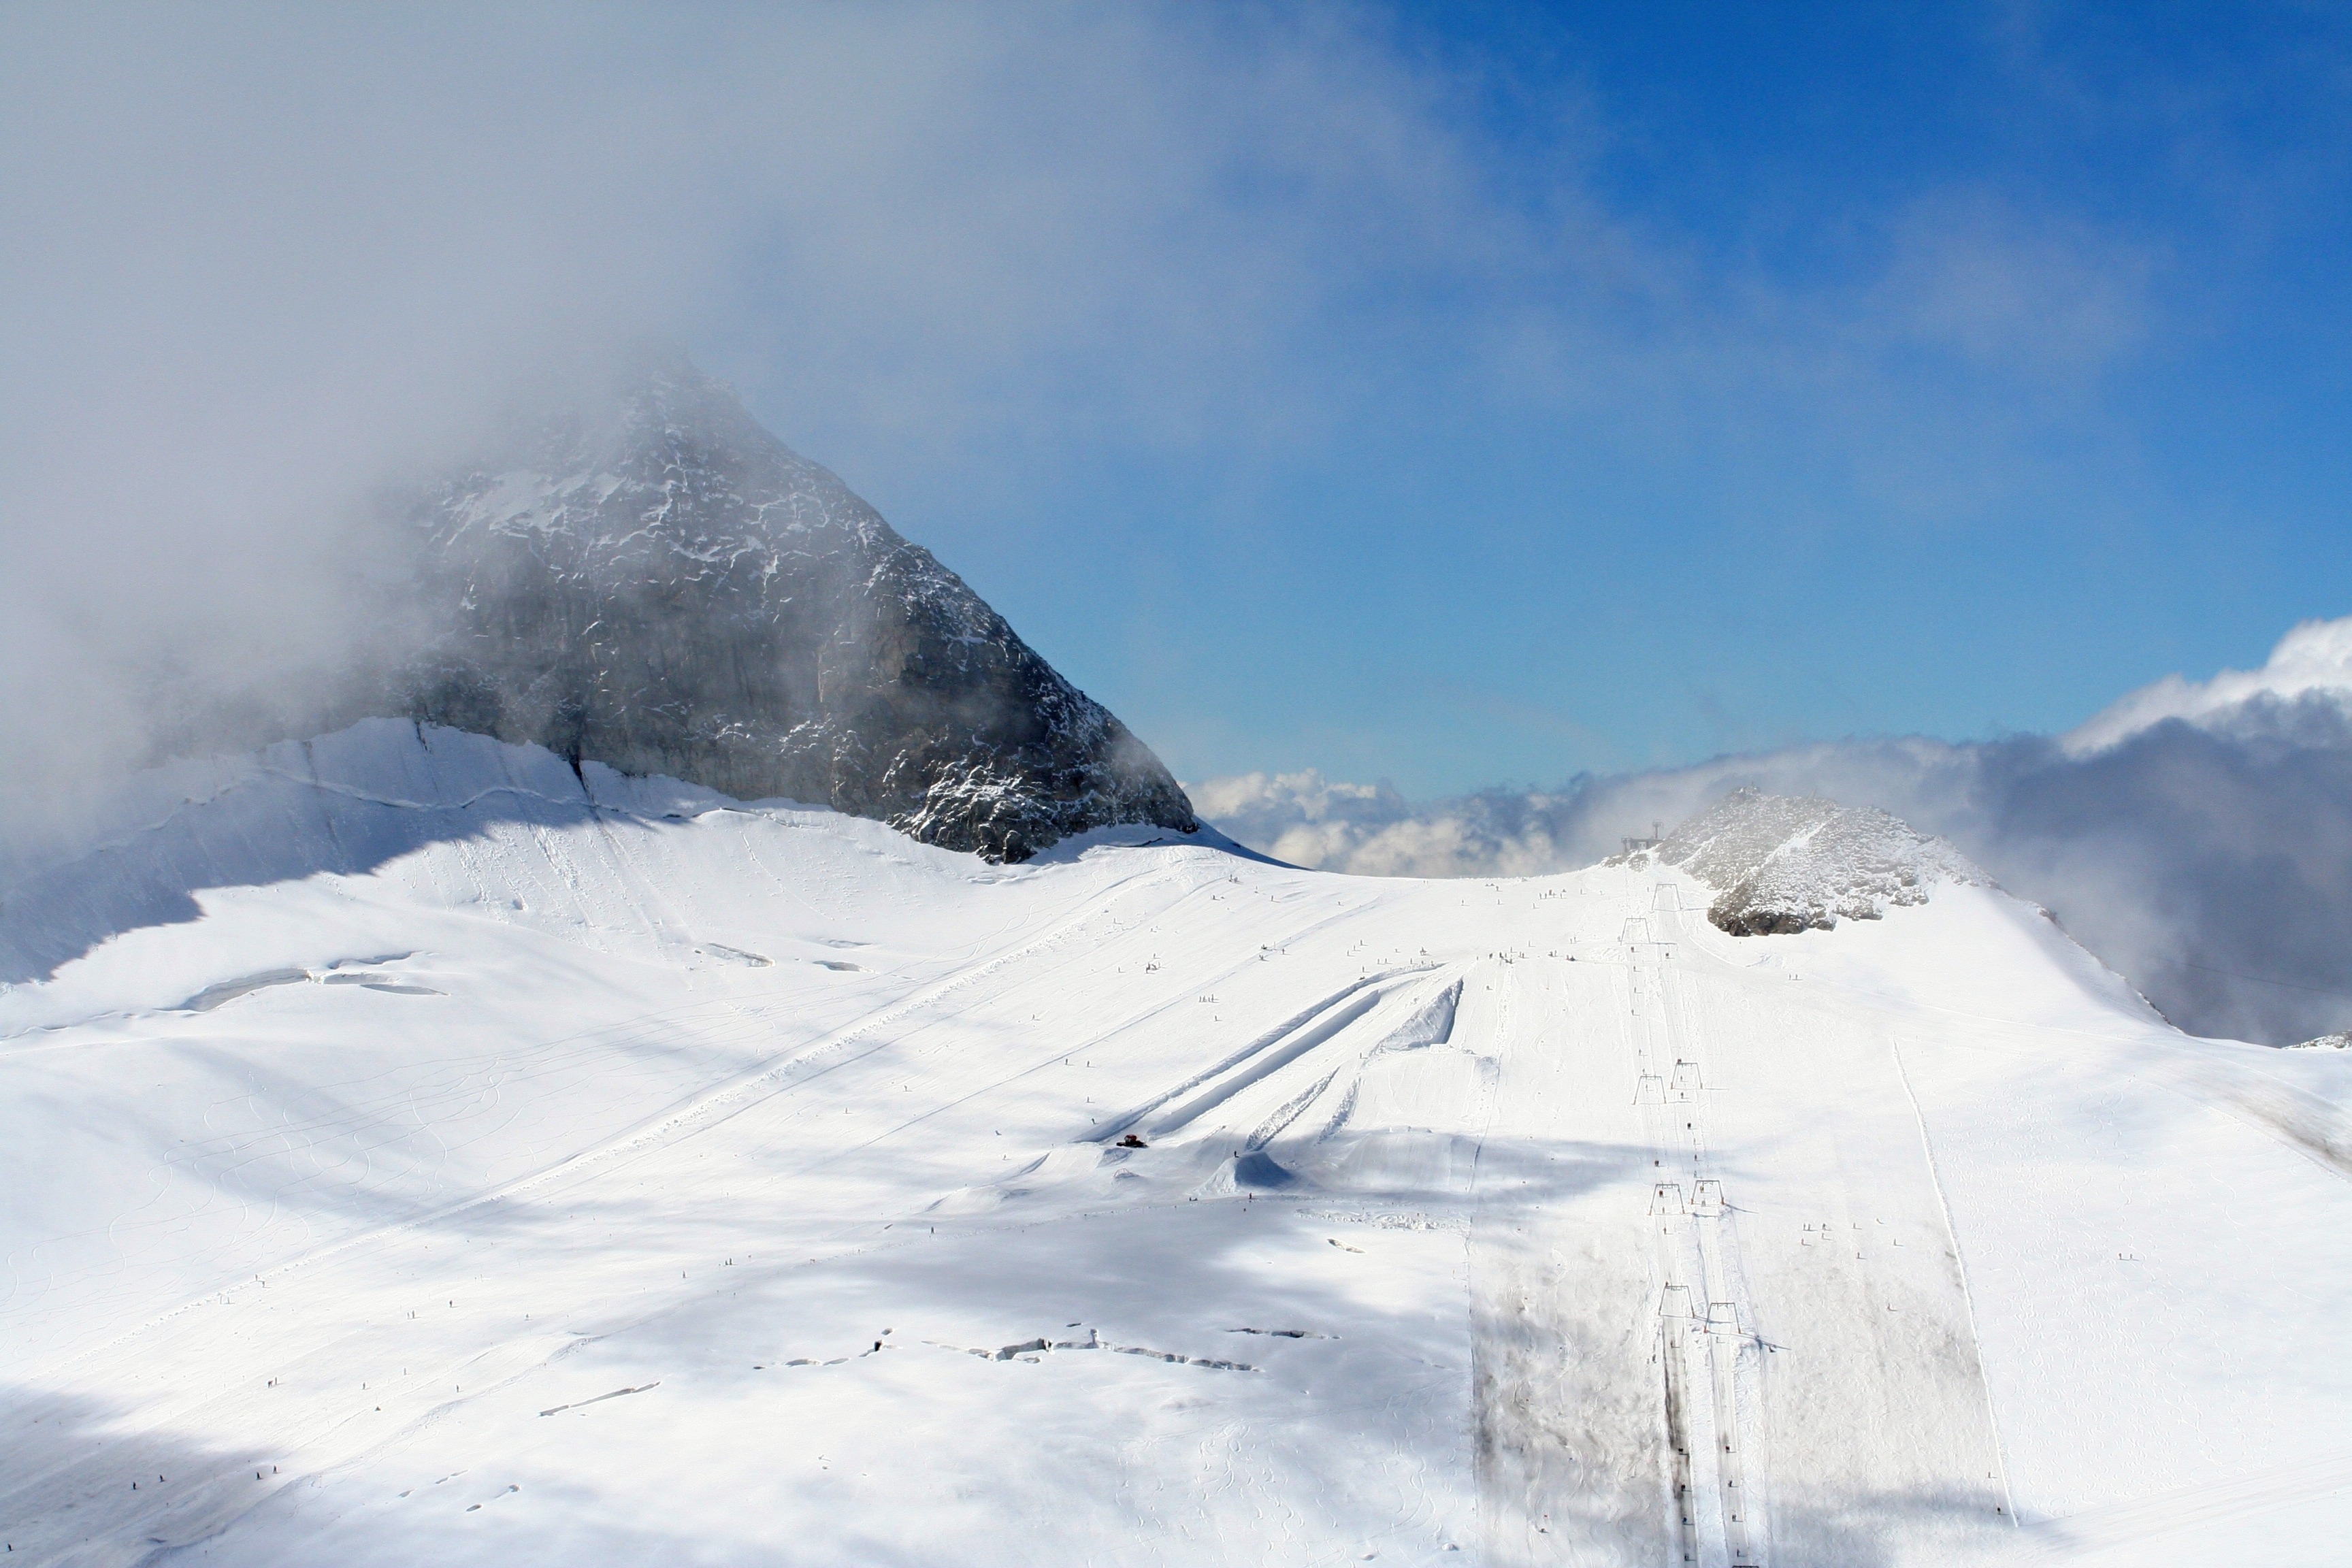
nature, mountain, snow, cold, winter, sky, sun, white, mountain range, ice, glacier, weather, snowy, frozen, blue, skiing, season, ridge, sports equipment, sparkle, winter sport, clouds, sports, resort, mountains, alps, ski, wintry, piste, tyrol, snow landscape, landform, ski touring, ski mountaineering, ski equipment, alpine skiing, mountainous landforms, geological phenomenon, hintertux